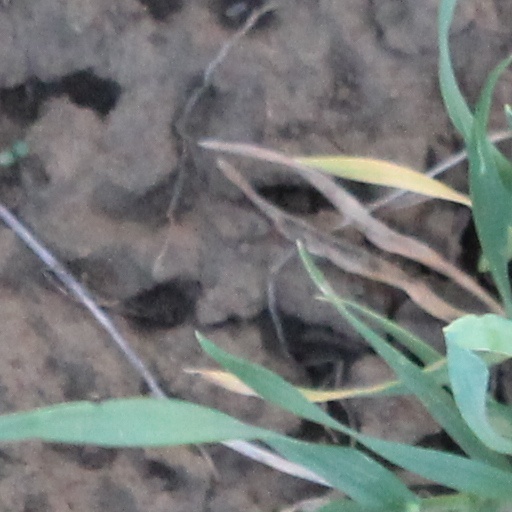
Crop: wheat